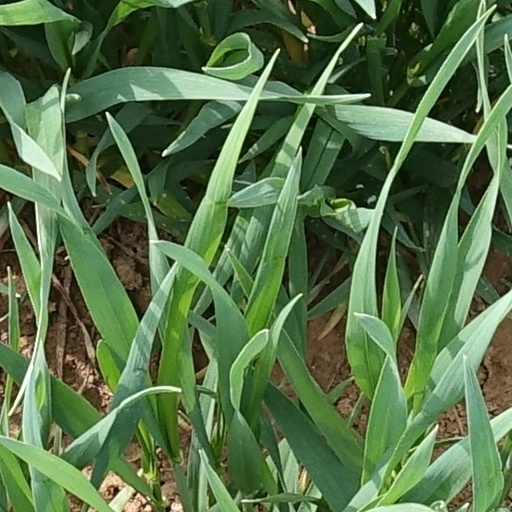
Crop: wheat